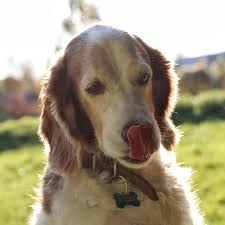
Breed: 202-n000023-Welsh_springer_spaniel